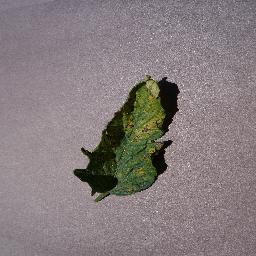
Label: Tomato___Septoria_leaf_spot